Dale Coyne Racing

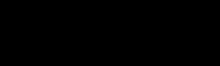
Dale Coyne Racing with Vasser Sullivan logo

Dale Coyne Racing (DCR) is an American professional open-wheel racing team that currently competes in the IndyCar Series and Indy NXT. The team was founded in 1984 and is owned by former driver Dale Coyne. From 1995 to 2000, the team was known as Payton-Coyne Racing, reflecting a partnership with Chicago Bears great Walter Payton. After the 1988 season, Coyne stepped out of the cockpit and turned his talents to the tutelage of several up-and-coming drivers. Once known for competing on budgets far smaller than most of their competitors, the team earned its maiden victory after 25 years at Watkins Glen International in July 2009 with Justin Wilson.